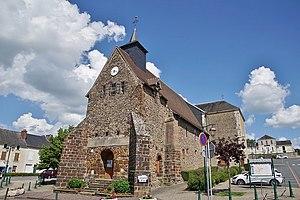
église Saint Martin
Vailly-sur-Sauldre est une commune française située dans le département du Cher, en région Centre-Val de Loire.